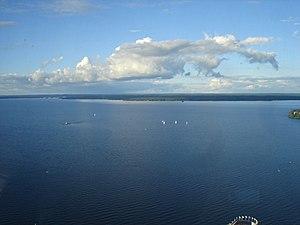
L'Aiguille de Näsi est une tour d'observation située dans le parc de Särkänniemi à Tampere en Finlande.